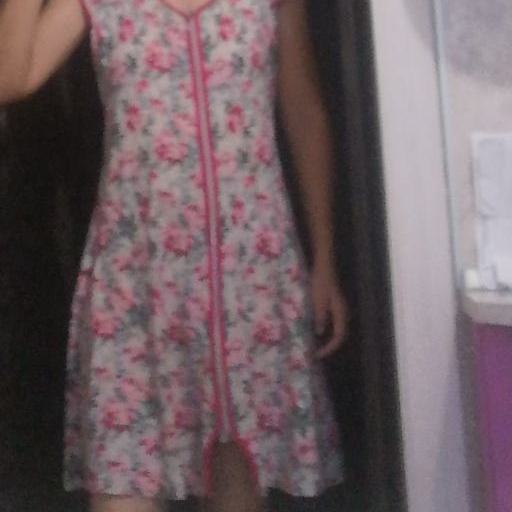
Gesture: no_gesture